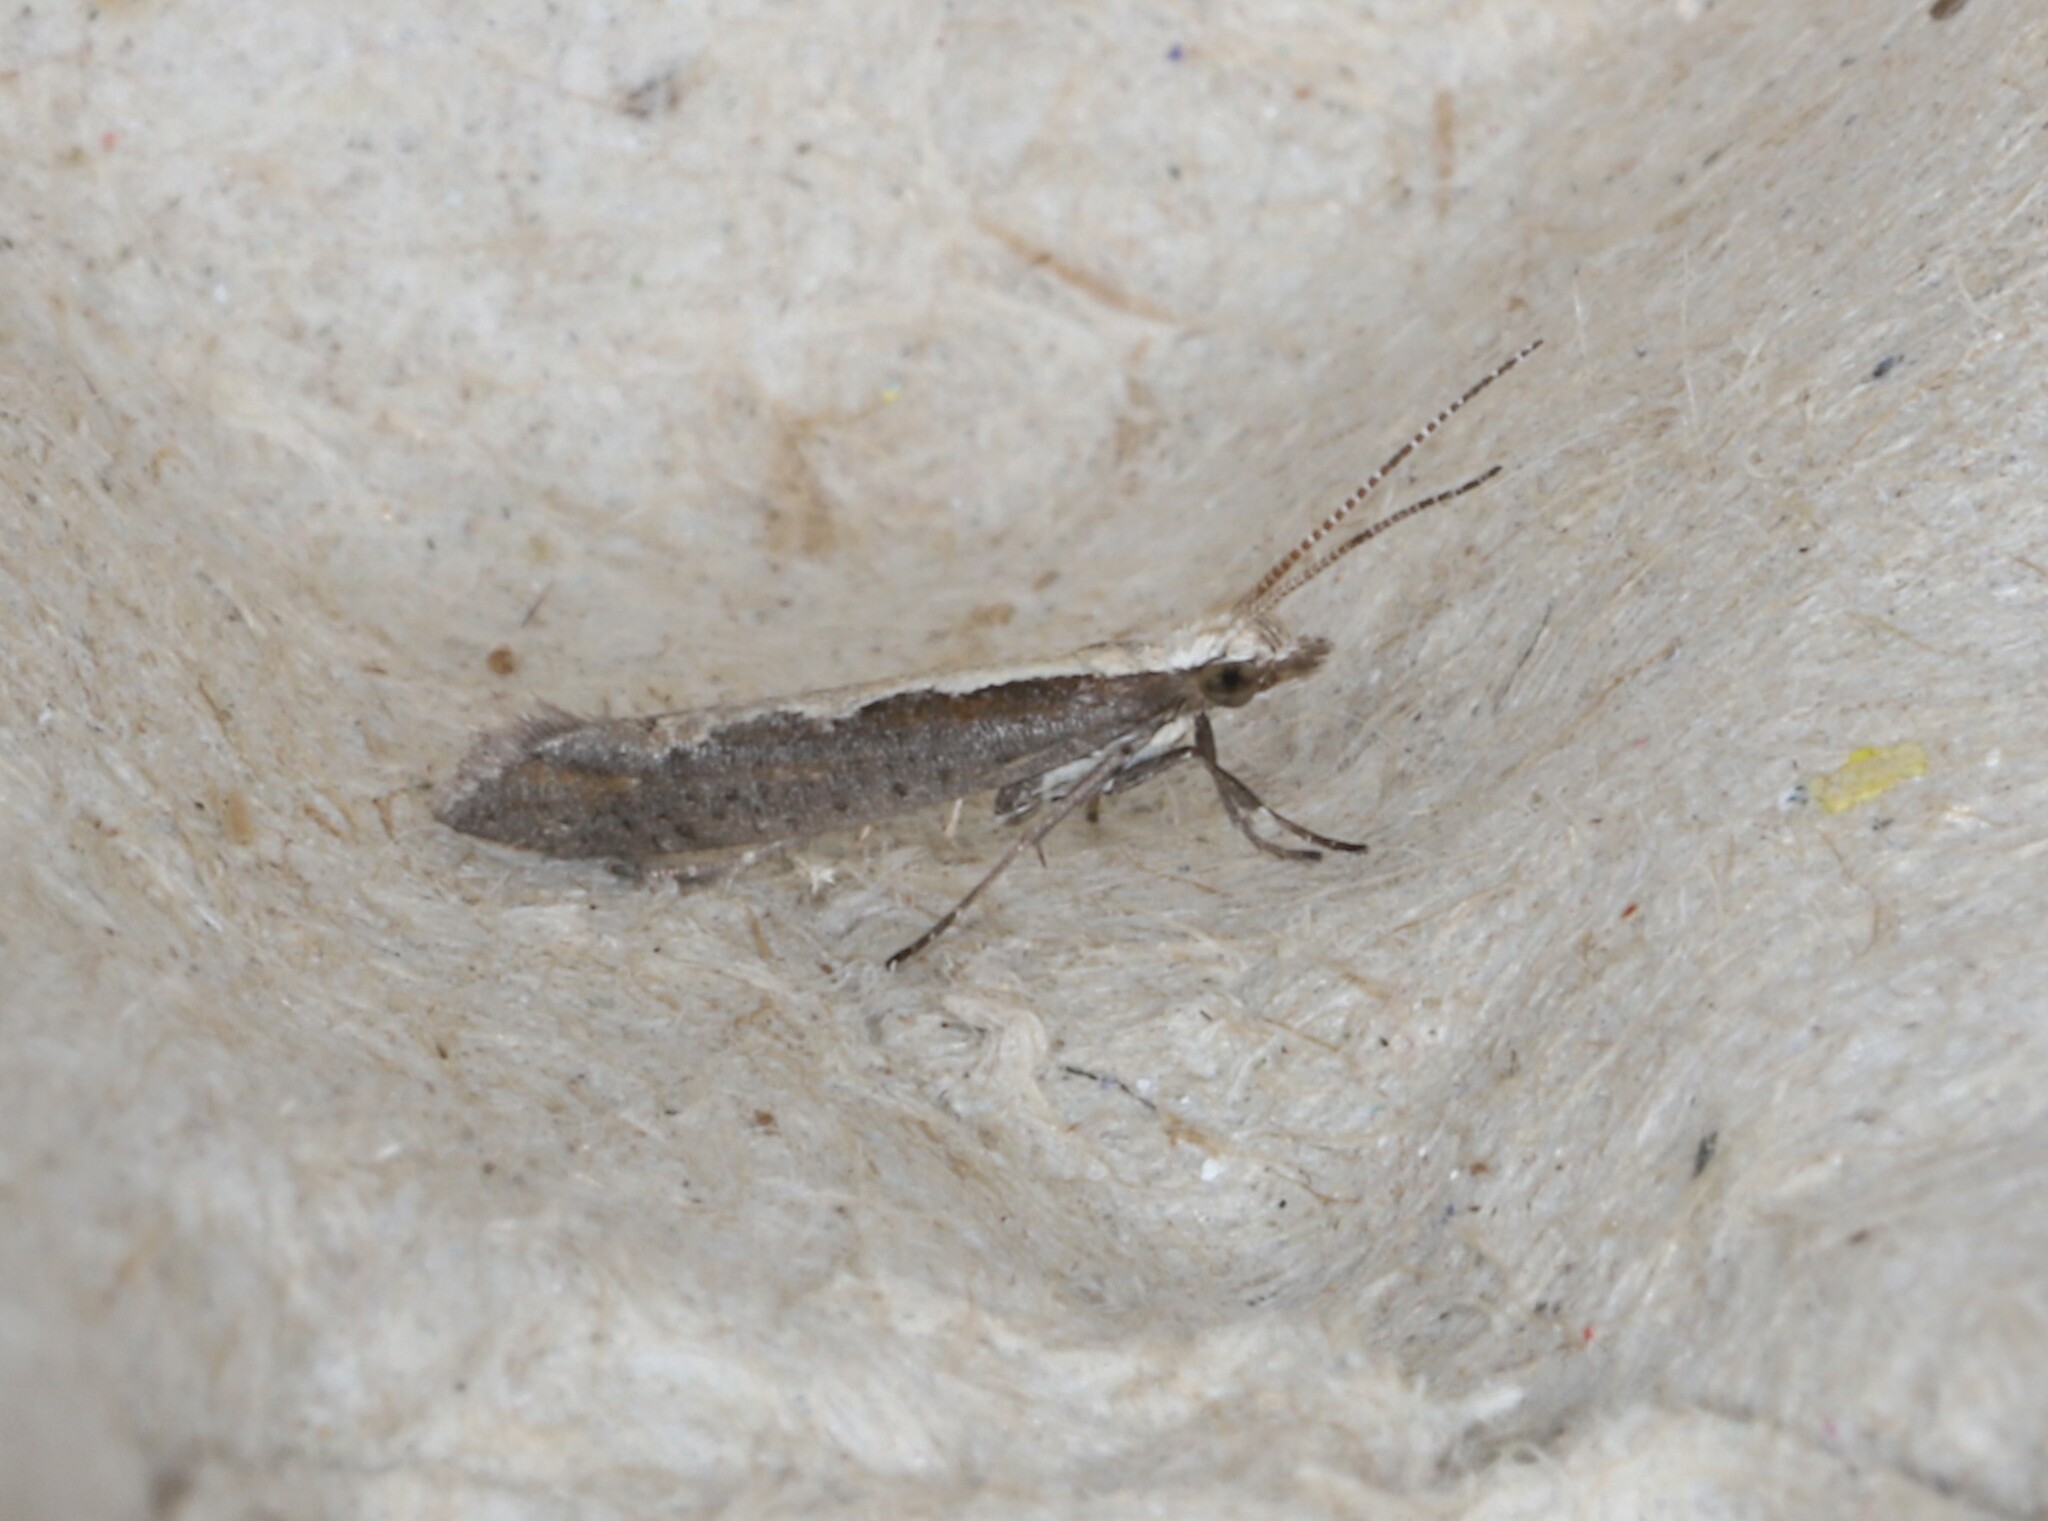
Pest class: diamondback_moth